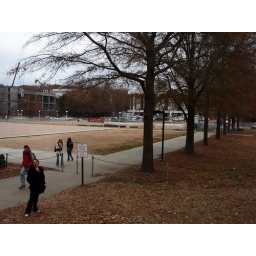
A building will go in behind the library at some point.